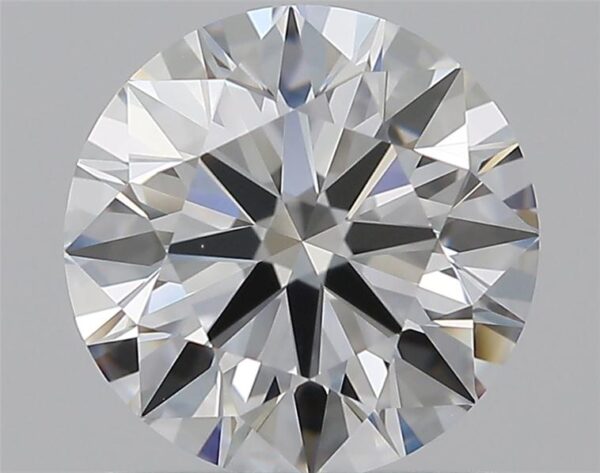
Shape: round
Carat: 1.01
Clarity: VVS2
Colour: E
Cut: EX
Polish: EX
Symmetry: EX
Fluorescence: ST
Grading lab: GIA
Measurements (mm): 6.42 x 6.45 x 3.95